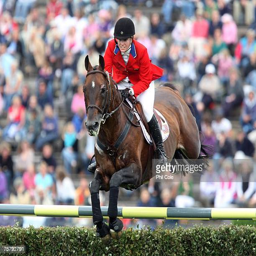
vegas ridden by olympic athlete in the first round